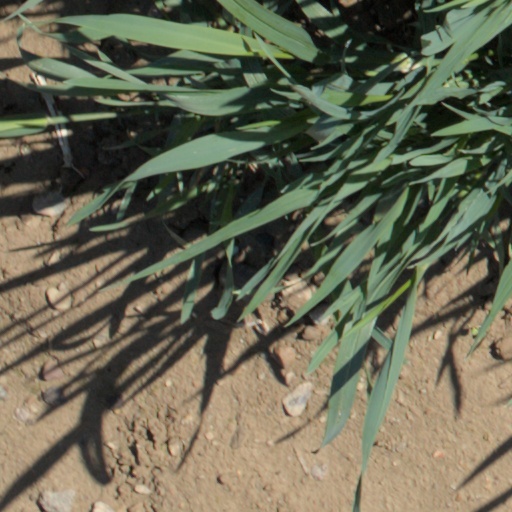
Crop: wheat